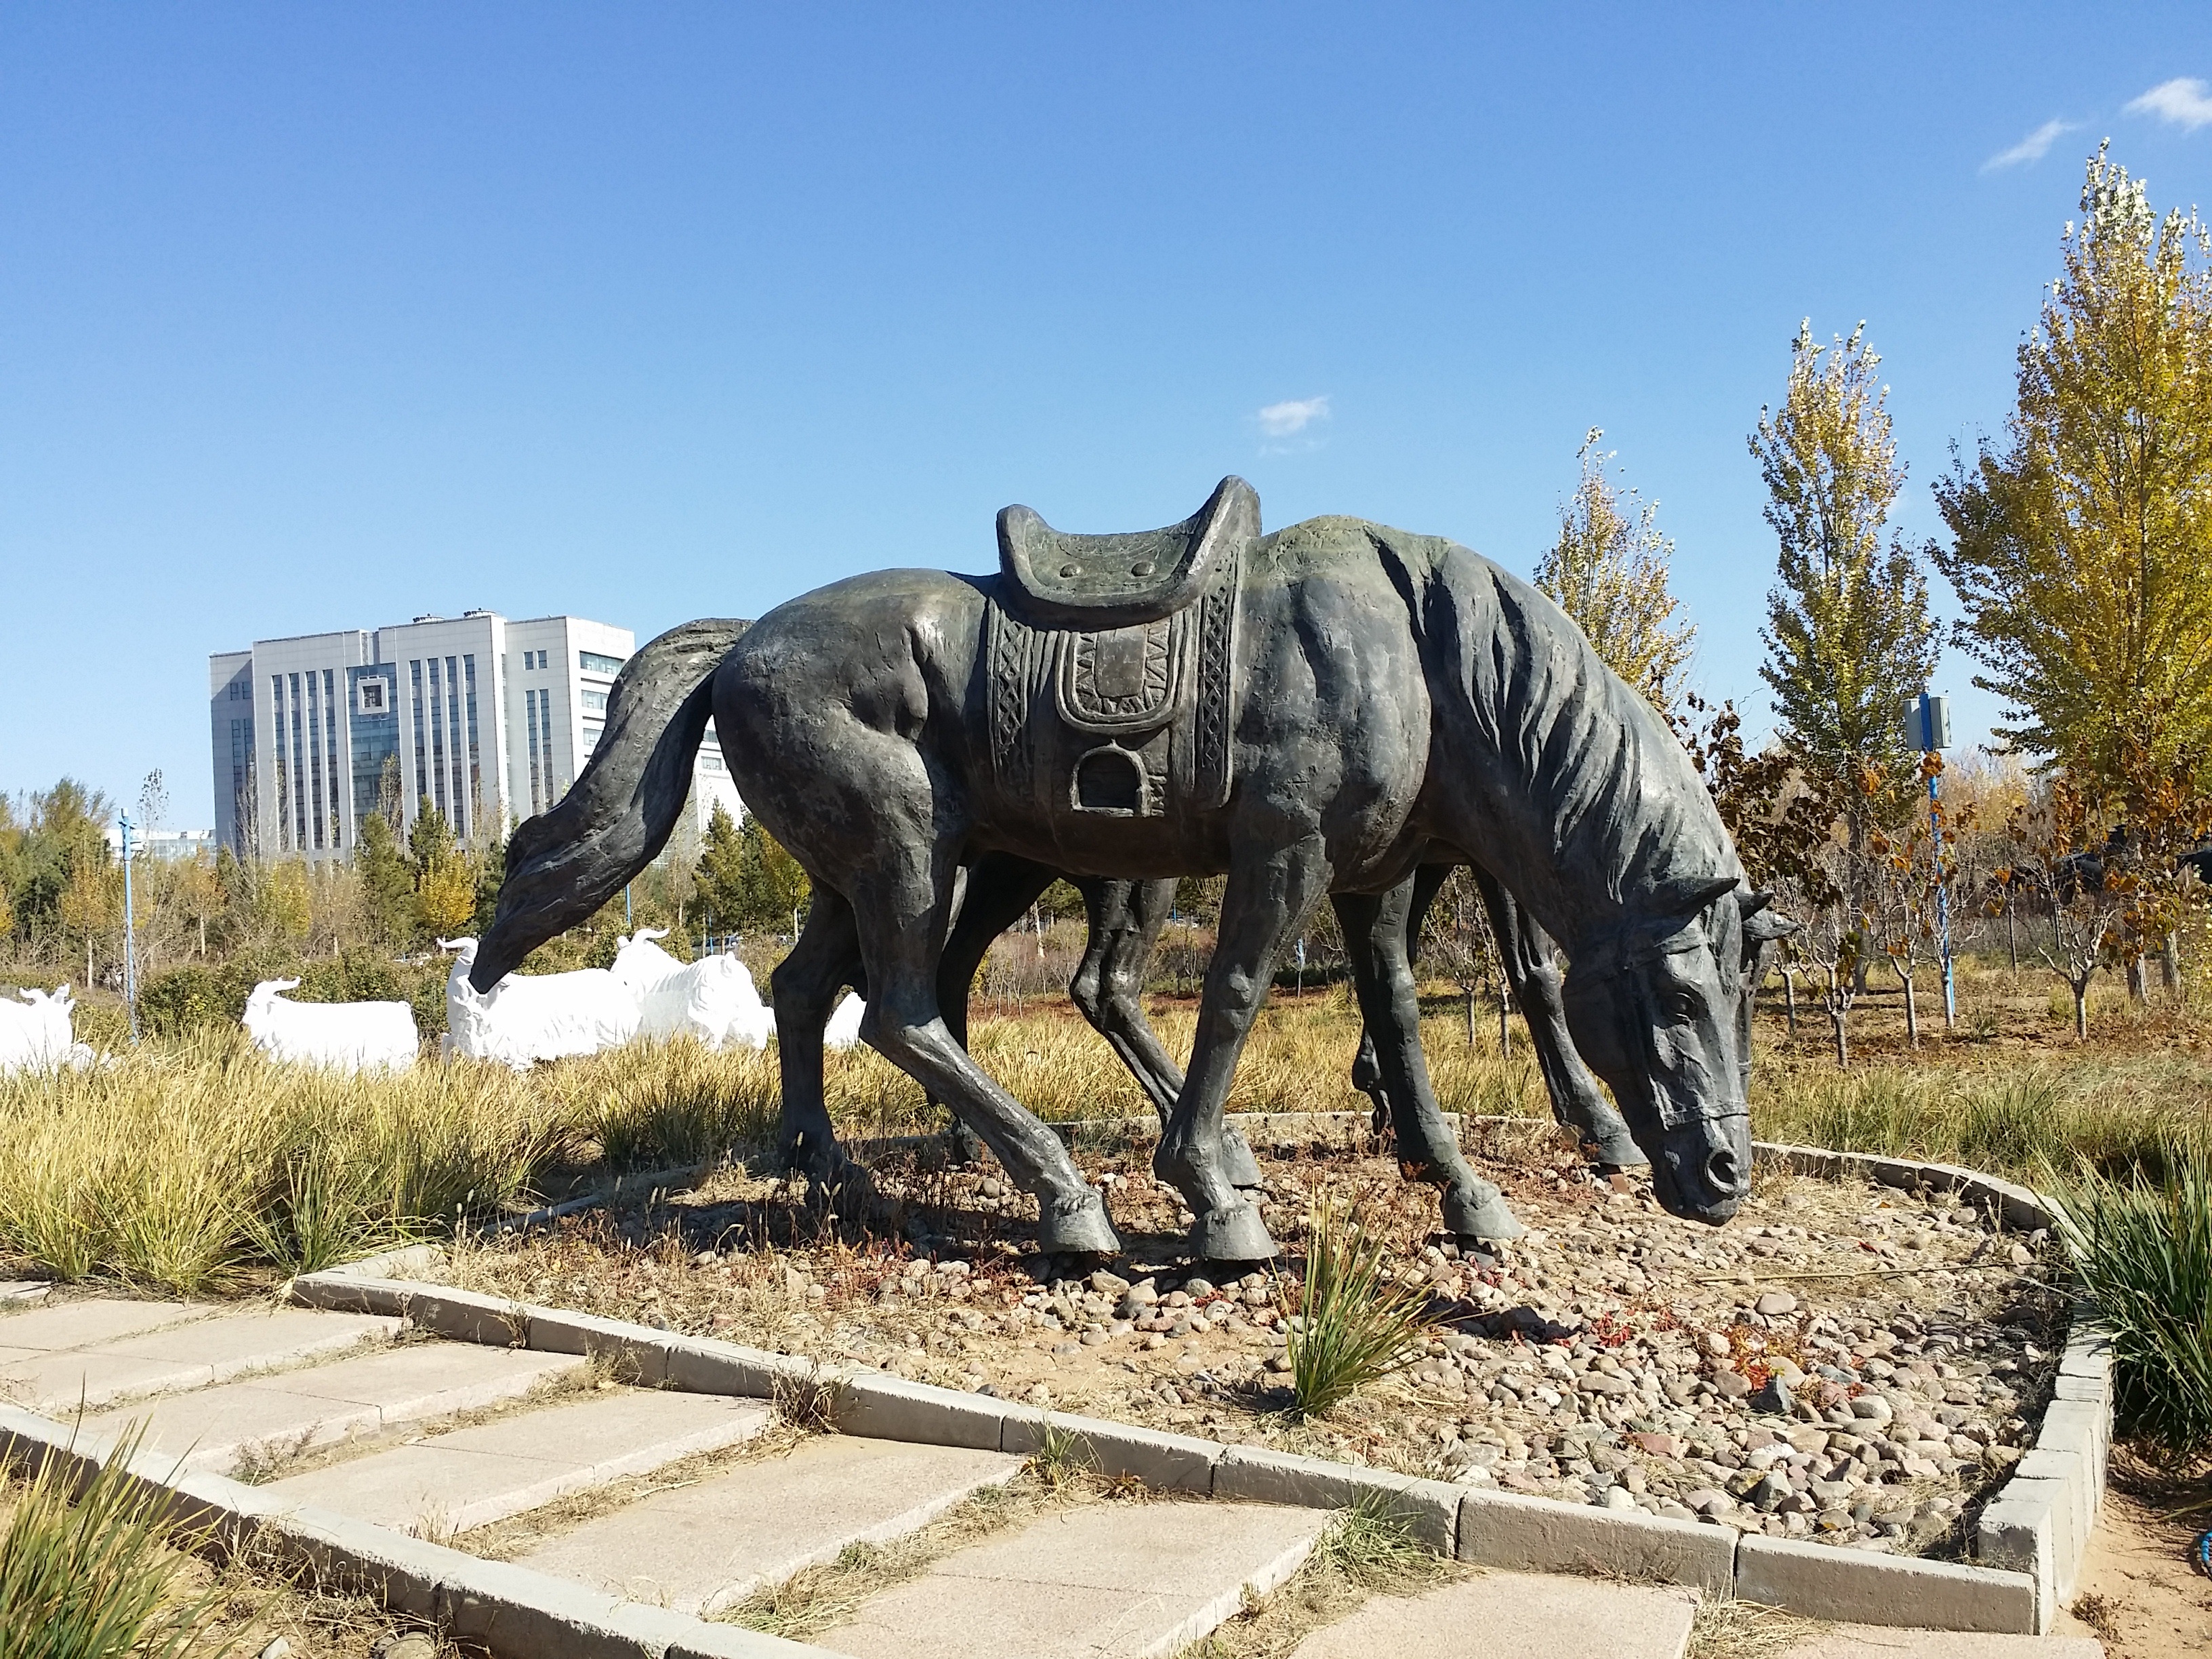
monument, statue, horse, stallion, inner mongolia, sculpture, art, mare, eventing, genghis khan, horse like mammal, jingkiseukan